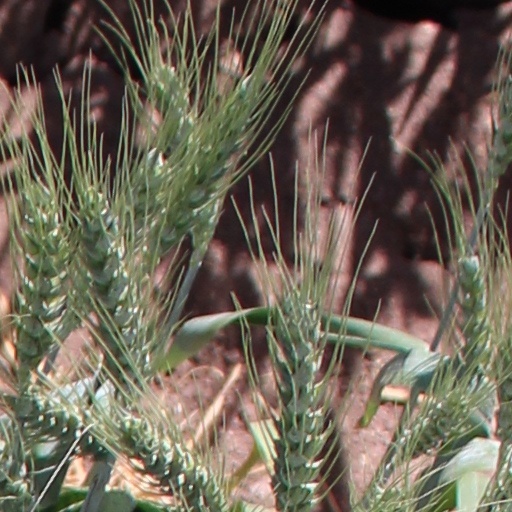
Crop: wheat